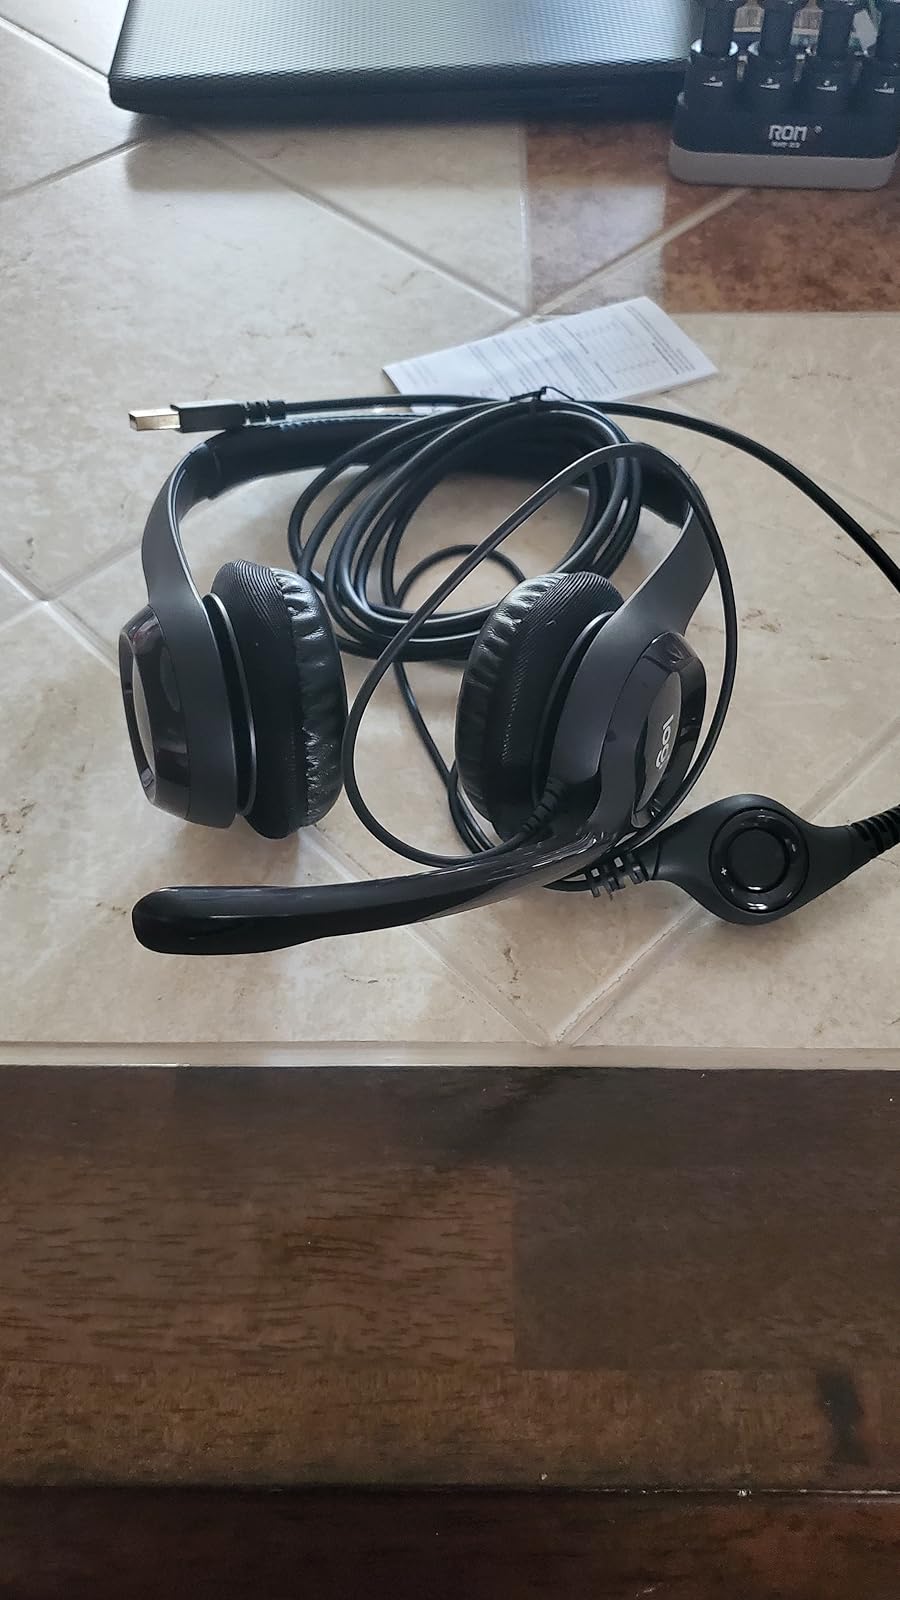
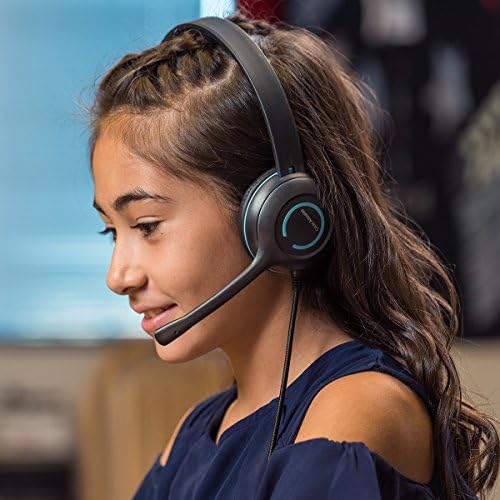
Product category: headphones
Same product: no